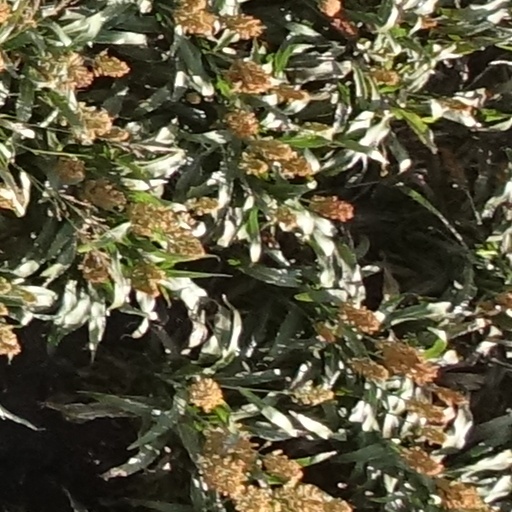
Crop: sorghum